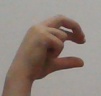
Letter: thal